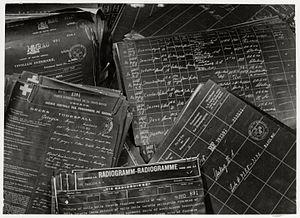
Guerre 1939-1945. Agence centrale des prisonniers de guerre, Service des décès. Photocopies des documents.
Les archives du Comité international de la Croix-Rouge ont été fondées en 1863 lors de la création du CICR. Elles sont conservées au siège de l'organisation internationale à Genève, en Suisse. Elles ont la double fonction de conserver aussi bien les archives courantes que les archives historiques. Les archives générales sont accessibles au public pour les années 1863 à 1975.